4-6-4

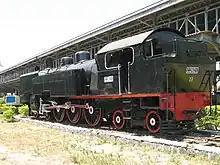
the SS1300 or DKA/PNKA C28 with smoke deflector preserved at Ambarawa Railway Museum

By 1921, 58 units of new express locomotives were built for the "Java Staatsspoorwegen" from 3 German builders (Henschel & Son, Sächsische Maschinenfabrik and Maschinenfabrik Esslingen) with specifications could haul some series of trains at speeds of 90 kilometres per hour (56 miles per hour) on flat line and 45 kilometres per hour (28 miles per hour) on incline, they were classified as SS Class 1300 (1301-1358). During some tests, the power output jumped to 1,000 horsepower (hp) from its design which only 900 horsepower. SS 1300s could easily driven at speeds of 100 kilometres per hour (62 miles per hour) on flat routes and 55 kilometres per hour (34 miles per hour) on inclines. It was declared the world's fastest steam locomotive on gauge when the drivers could spur locomotives up to and used to haul some express trains like "Eendaagsche" and "Java Nacht" on Batavia (Weltevreden)–Surabaya line, "Vlugge Vier" on Batavia (Weltevreden)–Bandung line and "Vlugge Vijf" on Surabaya–Malang line. After Japanese occupation and Indonesian Independence, they renumbered as C28 class. The C28s were one of the most popular in Indonesia especially for the drivers, beside achieving speeds of up to , they were reliable and also easy to maintain. One of the C28 class number 35 was also modified to tender locomotive (4-6-4) on Cepu line which carried out by "Djawatan Kereta Api" (DKA) or The Department of Railway of the Republic of Indonesia for presidential train. This modification was actually part of a plan carried out by SS since 1930s to modified their 4-6-4 tank engines to tender one using tenders from the scrapped Bull Moose Alco 2-8-8-0 SS Class 1200 (DKA DD50) to extend their operational range when hauled the express trains but it was cancelled due to Great Depression and Second World War. But unfortunately, the modified tank-tender locomotive was also scrapped in the end of steam ages in Indonesia.